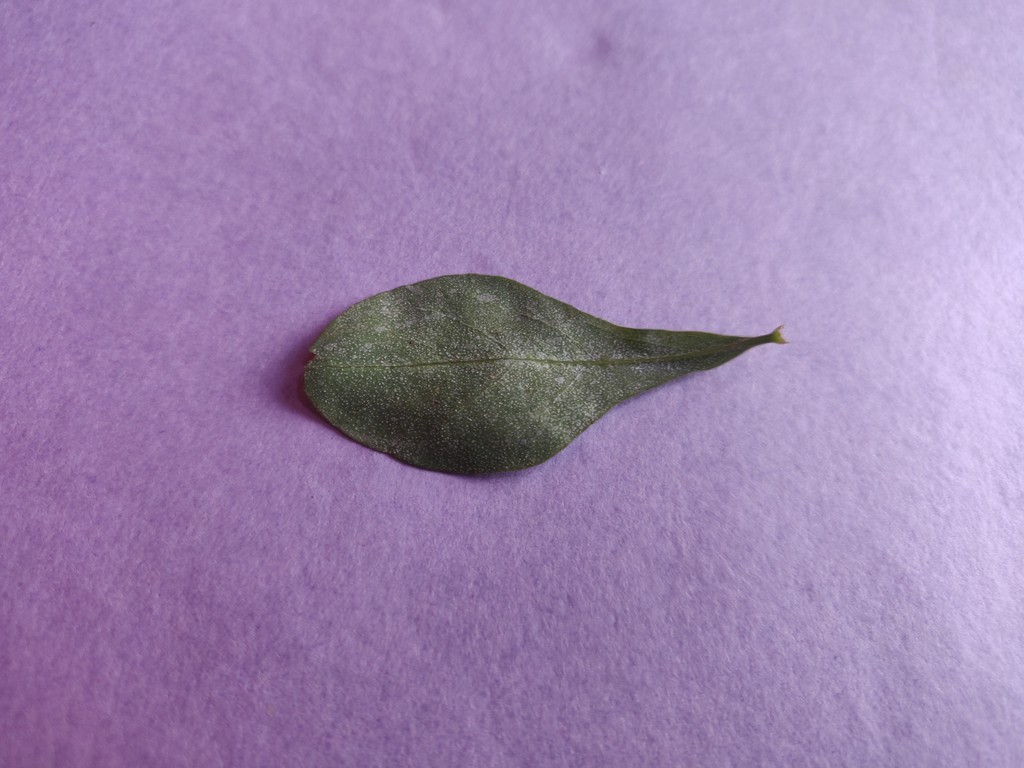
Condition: Unhealthy
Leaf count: single
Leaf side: back